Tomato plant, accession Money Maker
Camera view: bottom (45 deg); turntable rotation: 330 degrees
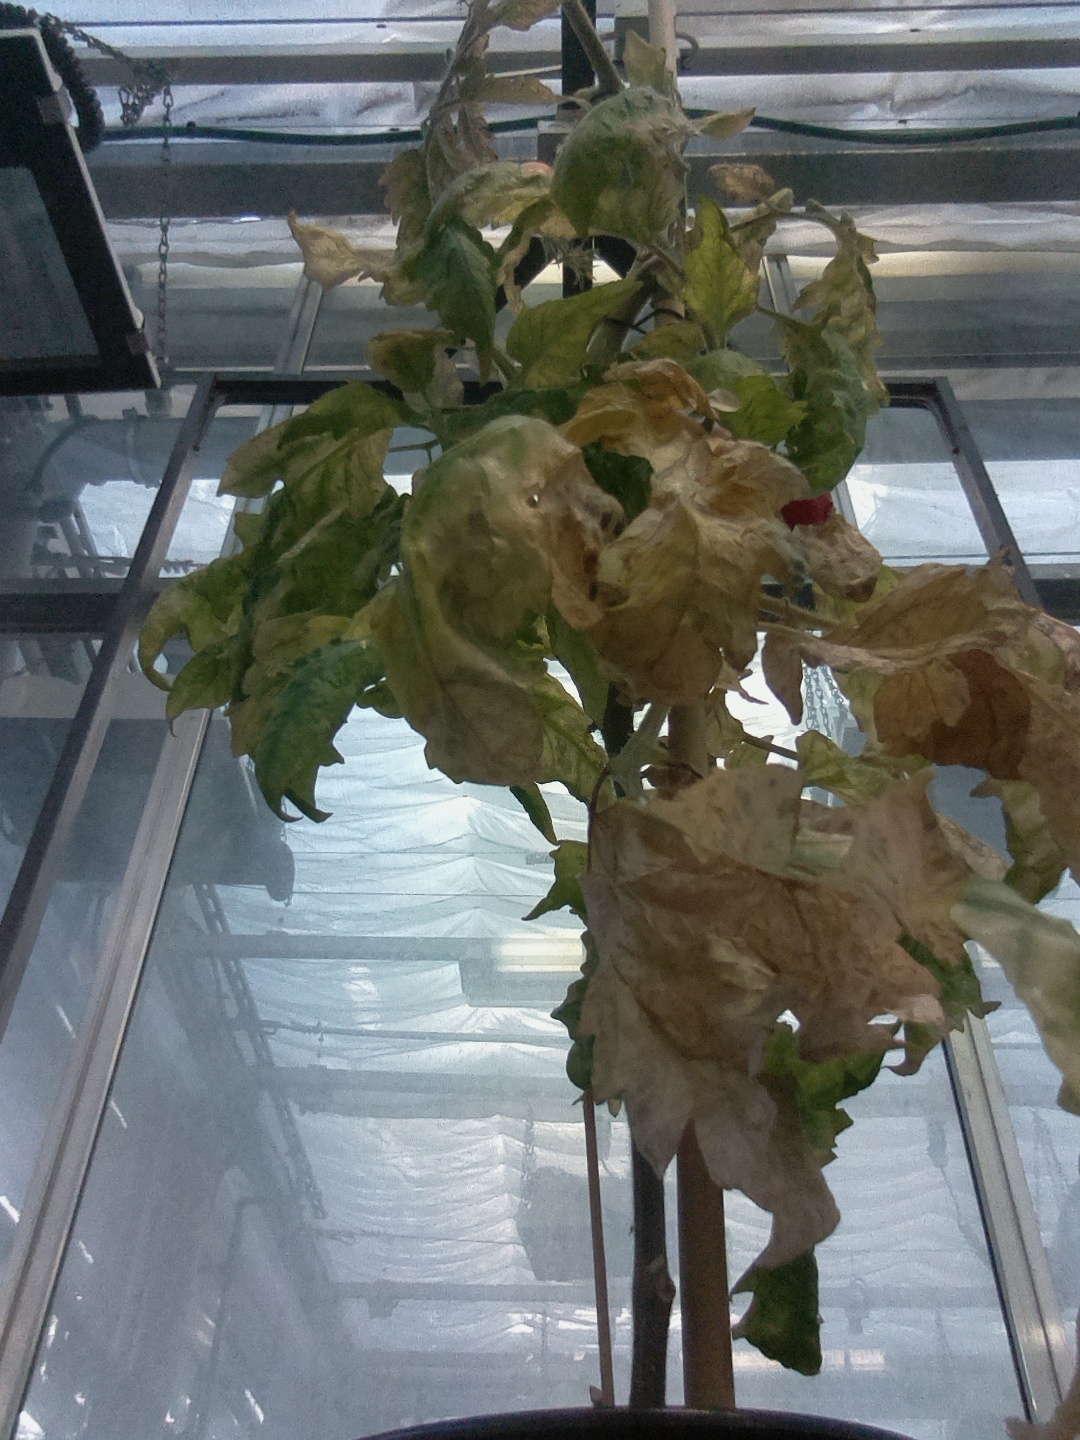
BBCH growth stage 85: 50%-60% of fruits show typical fully ripe color